Mendip Hills

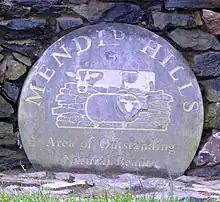
Logo of the Mendip Hills AONB at Burrington Combe

In World War II, a bombing decoy was constructed on top of Black Down at Beacon Batch in an attempt to confuse bombers aiming to damage the city of Bristol, and piles of stones (known as cairns) were created to prevent enemy aircraft using the hilltop as a landing site.